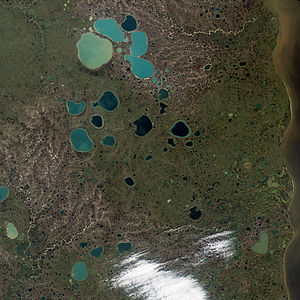
Dødishul
Dødishuller i Sibirien set fra oven.
Et dødishul er en landskabsform opstået ved, at en isklump fra en gletsjer er smeltet bort og har efterladt en fordybning i terrænet. Dødishuller fremstår i dag ofte som små, runde eller ovale vandfyldte søer eller mosehuller, som indeholder lag aflejret ved slutningen af sidste istid, dækket med mere organiske lag fra den efterfølgende varmeperiode.